Royal tours of Canada

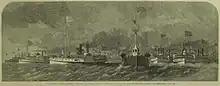
The Prince of Wales escorted to Montreal by a fleet of steamships.

The Prince of Wales was formally welcomed into the Province of Canada by a Canadian delegation, who came aboard HMS "Hero" near Percé Rock. The Canadian welcome delegation consisted of the Governor General of the Province of Canada, Edmund Walker Head, and Joint Premiers, George-Étienne Cartier, and John A. Macdonald. Arriving in Quebec City on 17 August, the Prince knighted Narcisse Belleau, Speaker of the Legislative Council, and Henry Smith, Speaker of the Legislative Assembly. During his time there, he also visited Montmorency Falls, and made an address at the Université Laval.